Edílson (footballer, born 1986)

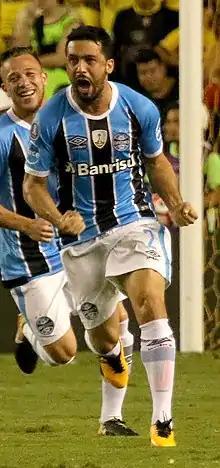
Edílson with Grêmio in 2017

Edílson Mendes Guimarães (born 27 July 1986), better known as Edílson, is a former Brazilian footballer football player who played as a right back.